Malik Fathi

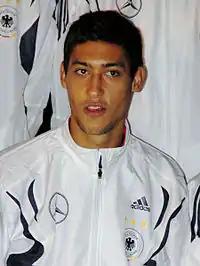
Fathi in 2006

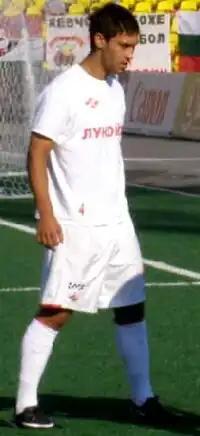
Fathi warming up for FC Spartak Moscow

Malik Deniz Fathi (born 29 October 1983) is a German former professional footballer who played as a left-back.